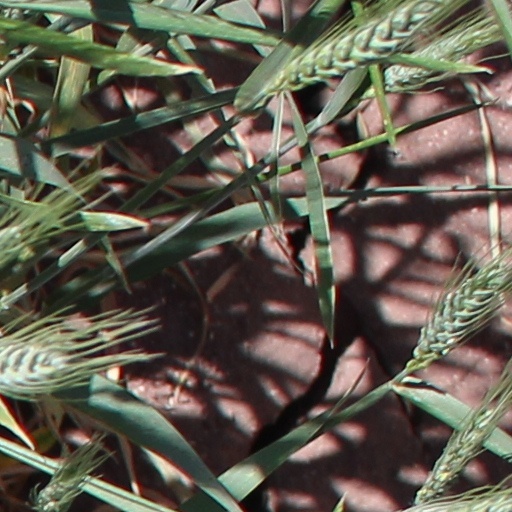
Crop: wheat